12999 Toruń

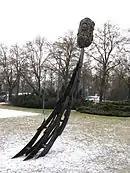
Monument of this asteroid in Toruń, Poland

A rotational lightcurve of "Toruń" was obtained from photometric observations at the U.S. Palomar Transient Factory in December 2009. The provisional lightcurve gave a rotation period of hours with a brightness amplitude of 0.09 in magnitude.